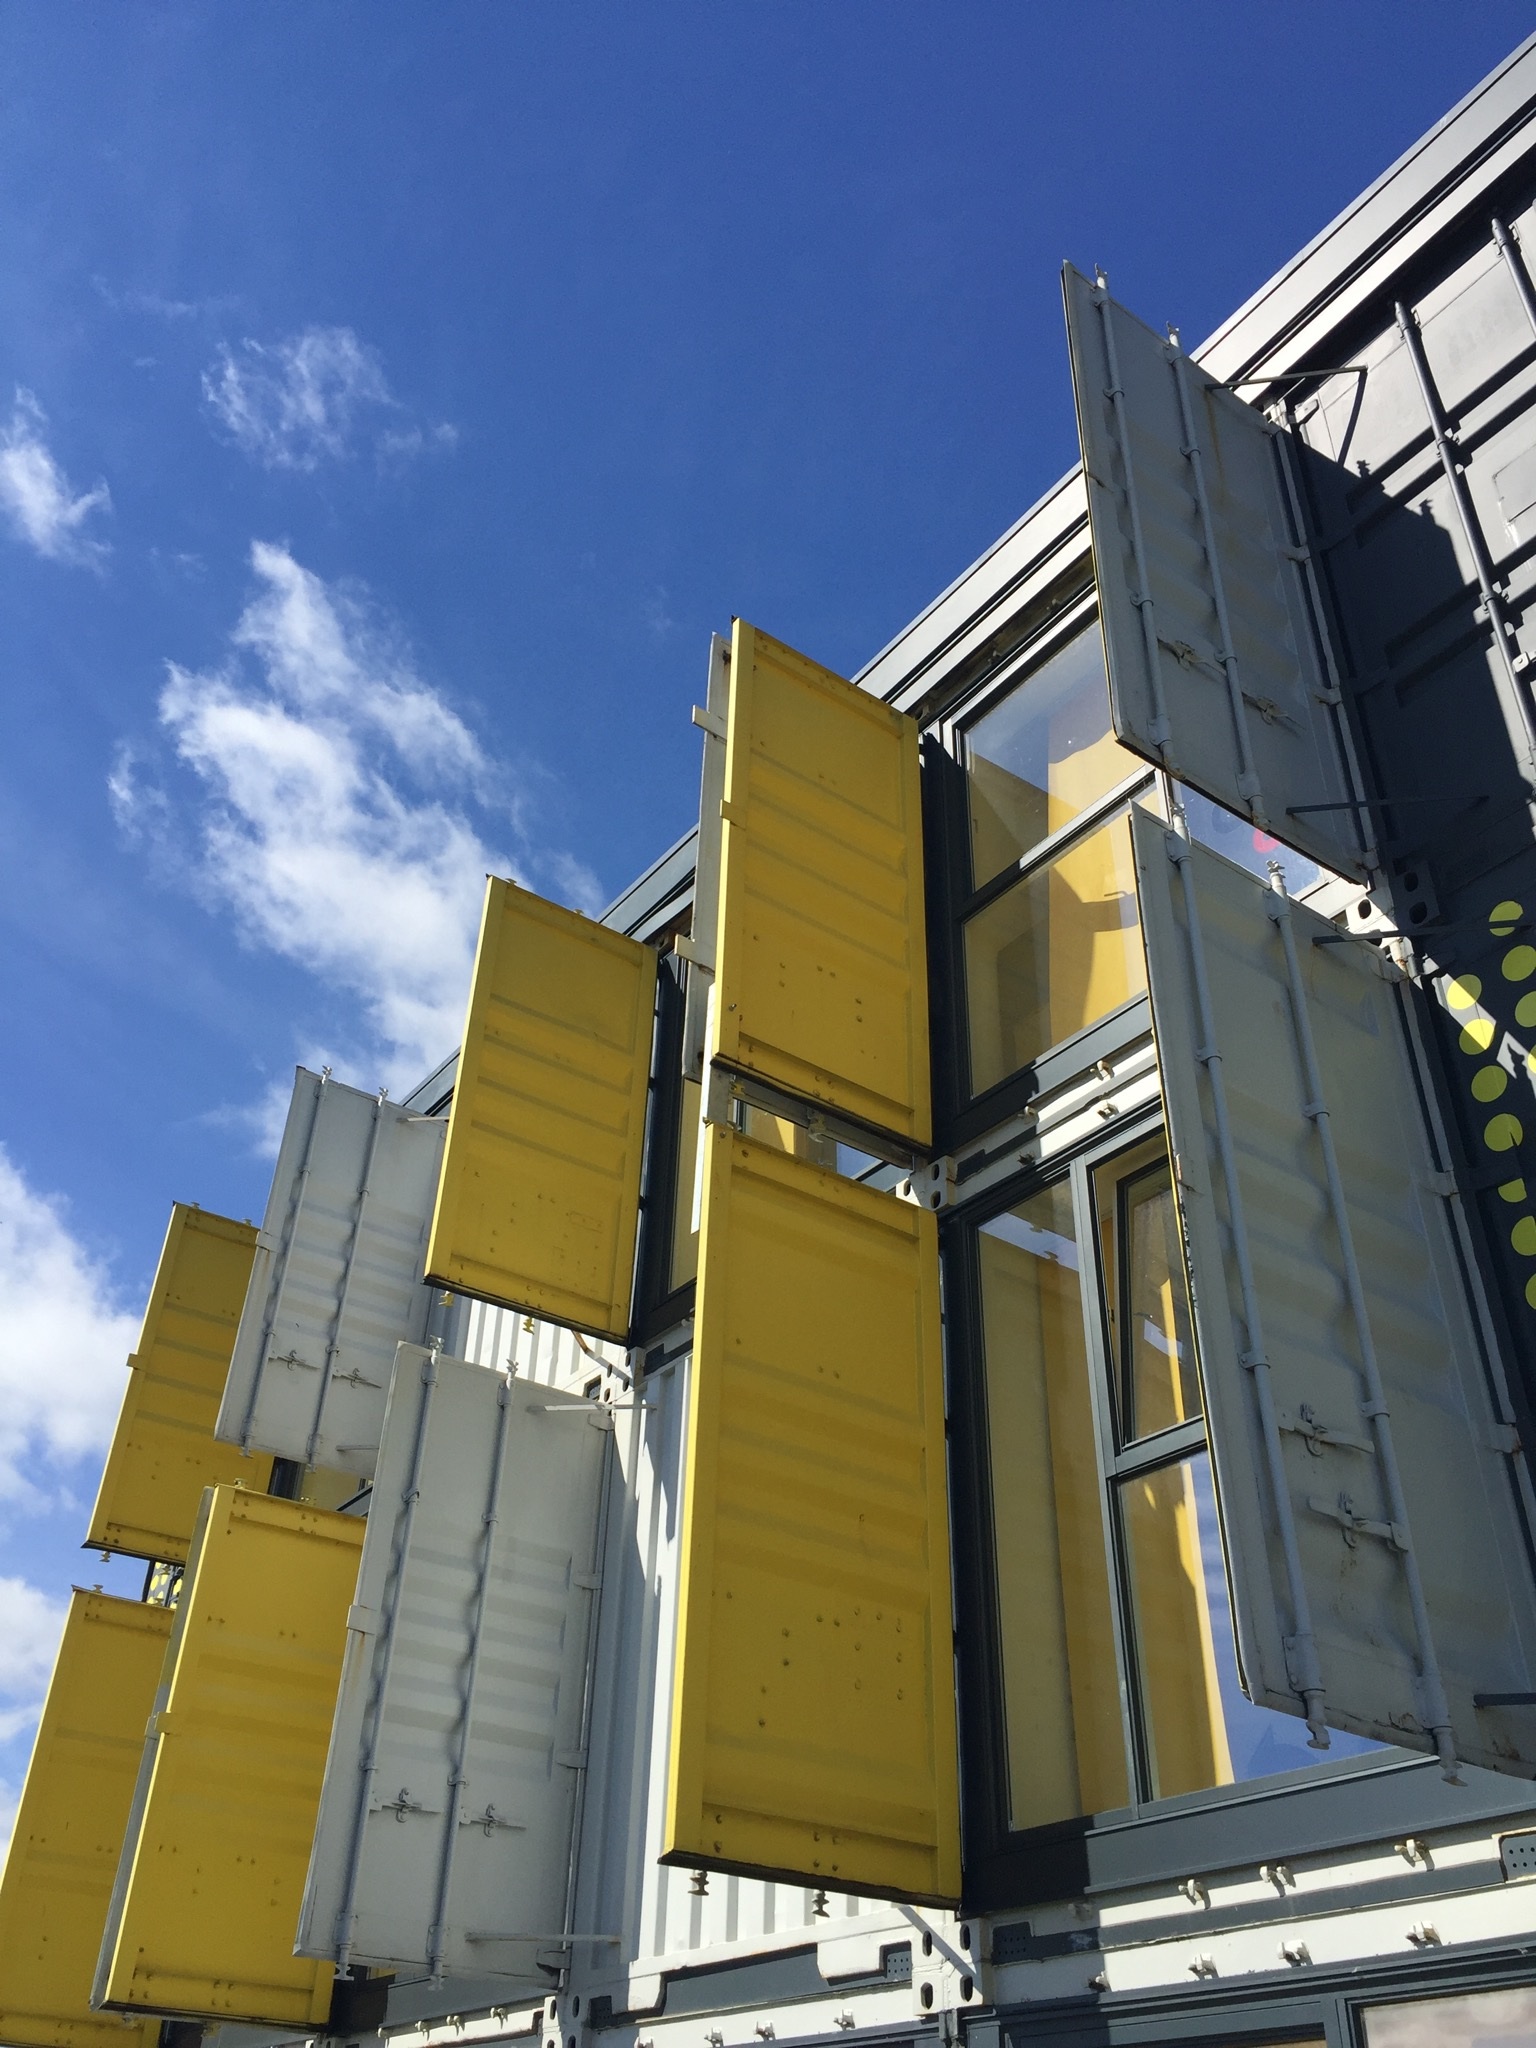
architecture, structure, roof, skyscraper, facade, tower block, residential area